Adelheid of Katzenelnbogen

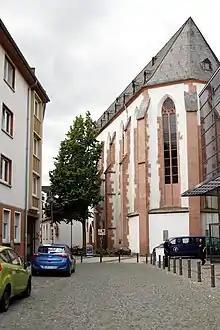
The former St. Clara monastery in Mainz

Adelheid was the daughter of Count Diether IV of Katzenelnbogen and Hildegunde. She married before 1250 to Count Walram II of Nassau ( – 24 January 1276). On 16 December 1255, her spouse divided the county of Nassau with his younger brother Otto I, on which occasion Walram obtained the area south of the river Lahn, containing Wiesbaden, Idstein, Weilburg and Bleidenstadt.